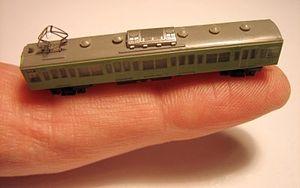
L'échelle T est une échelle utilisée pour les trains miniatures.
Le modélisme ferroviaire est une activité de modélisme concernant les trains et le monde ferroviaire, et tout particulièrement leur reproduction suivant une échelle et un thème définis, ainsi que leur exploitation.